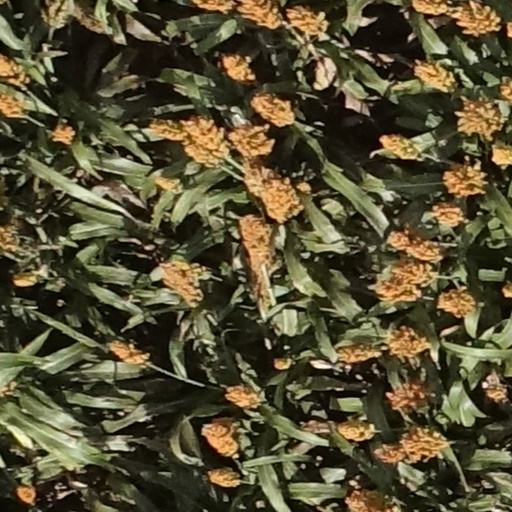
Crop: sorghum